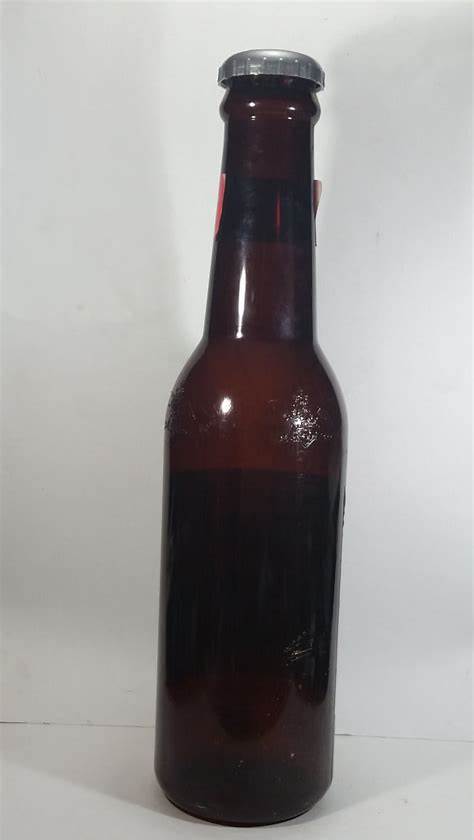
Waste category: glass